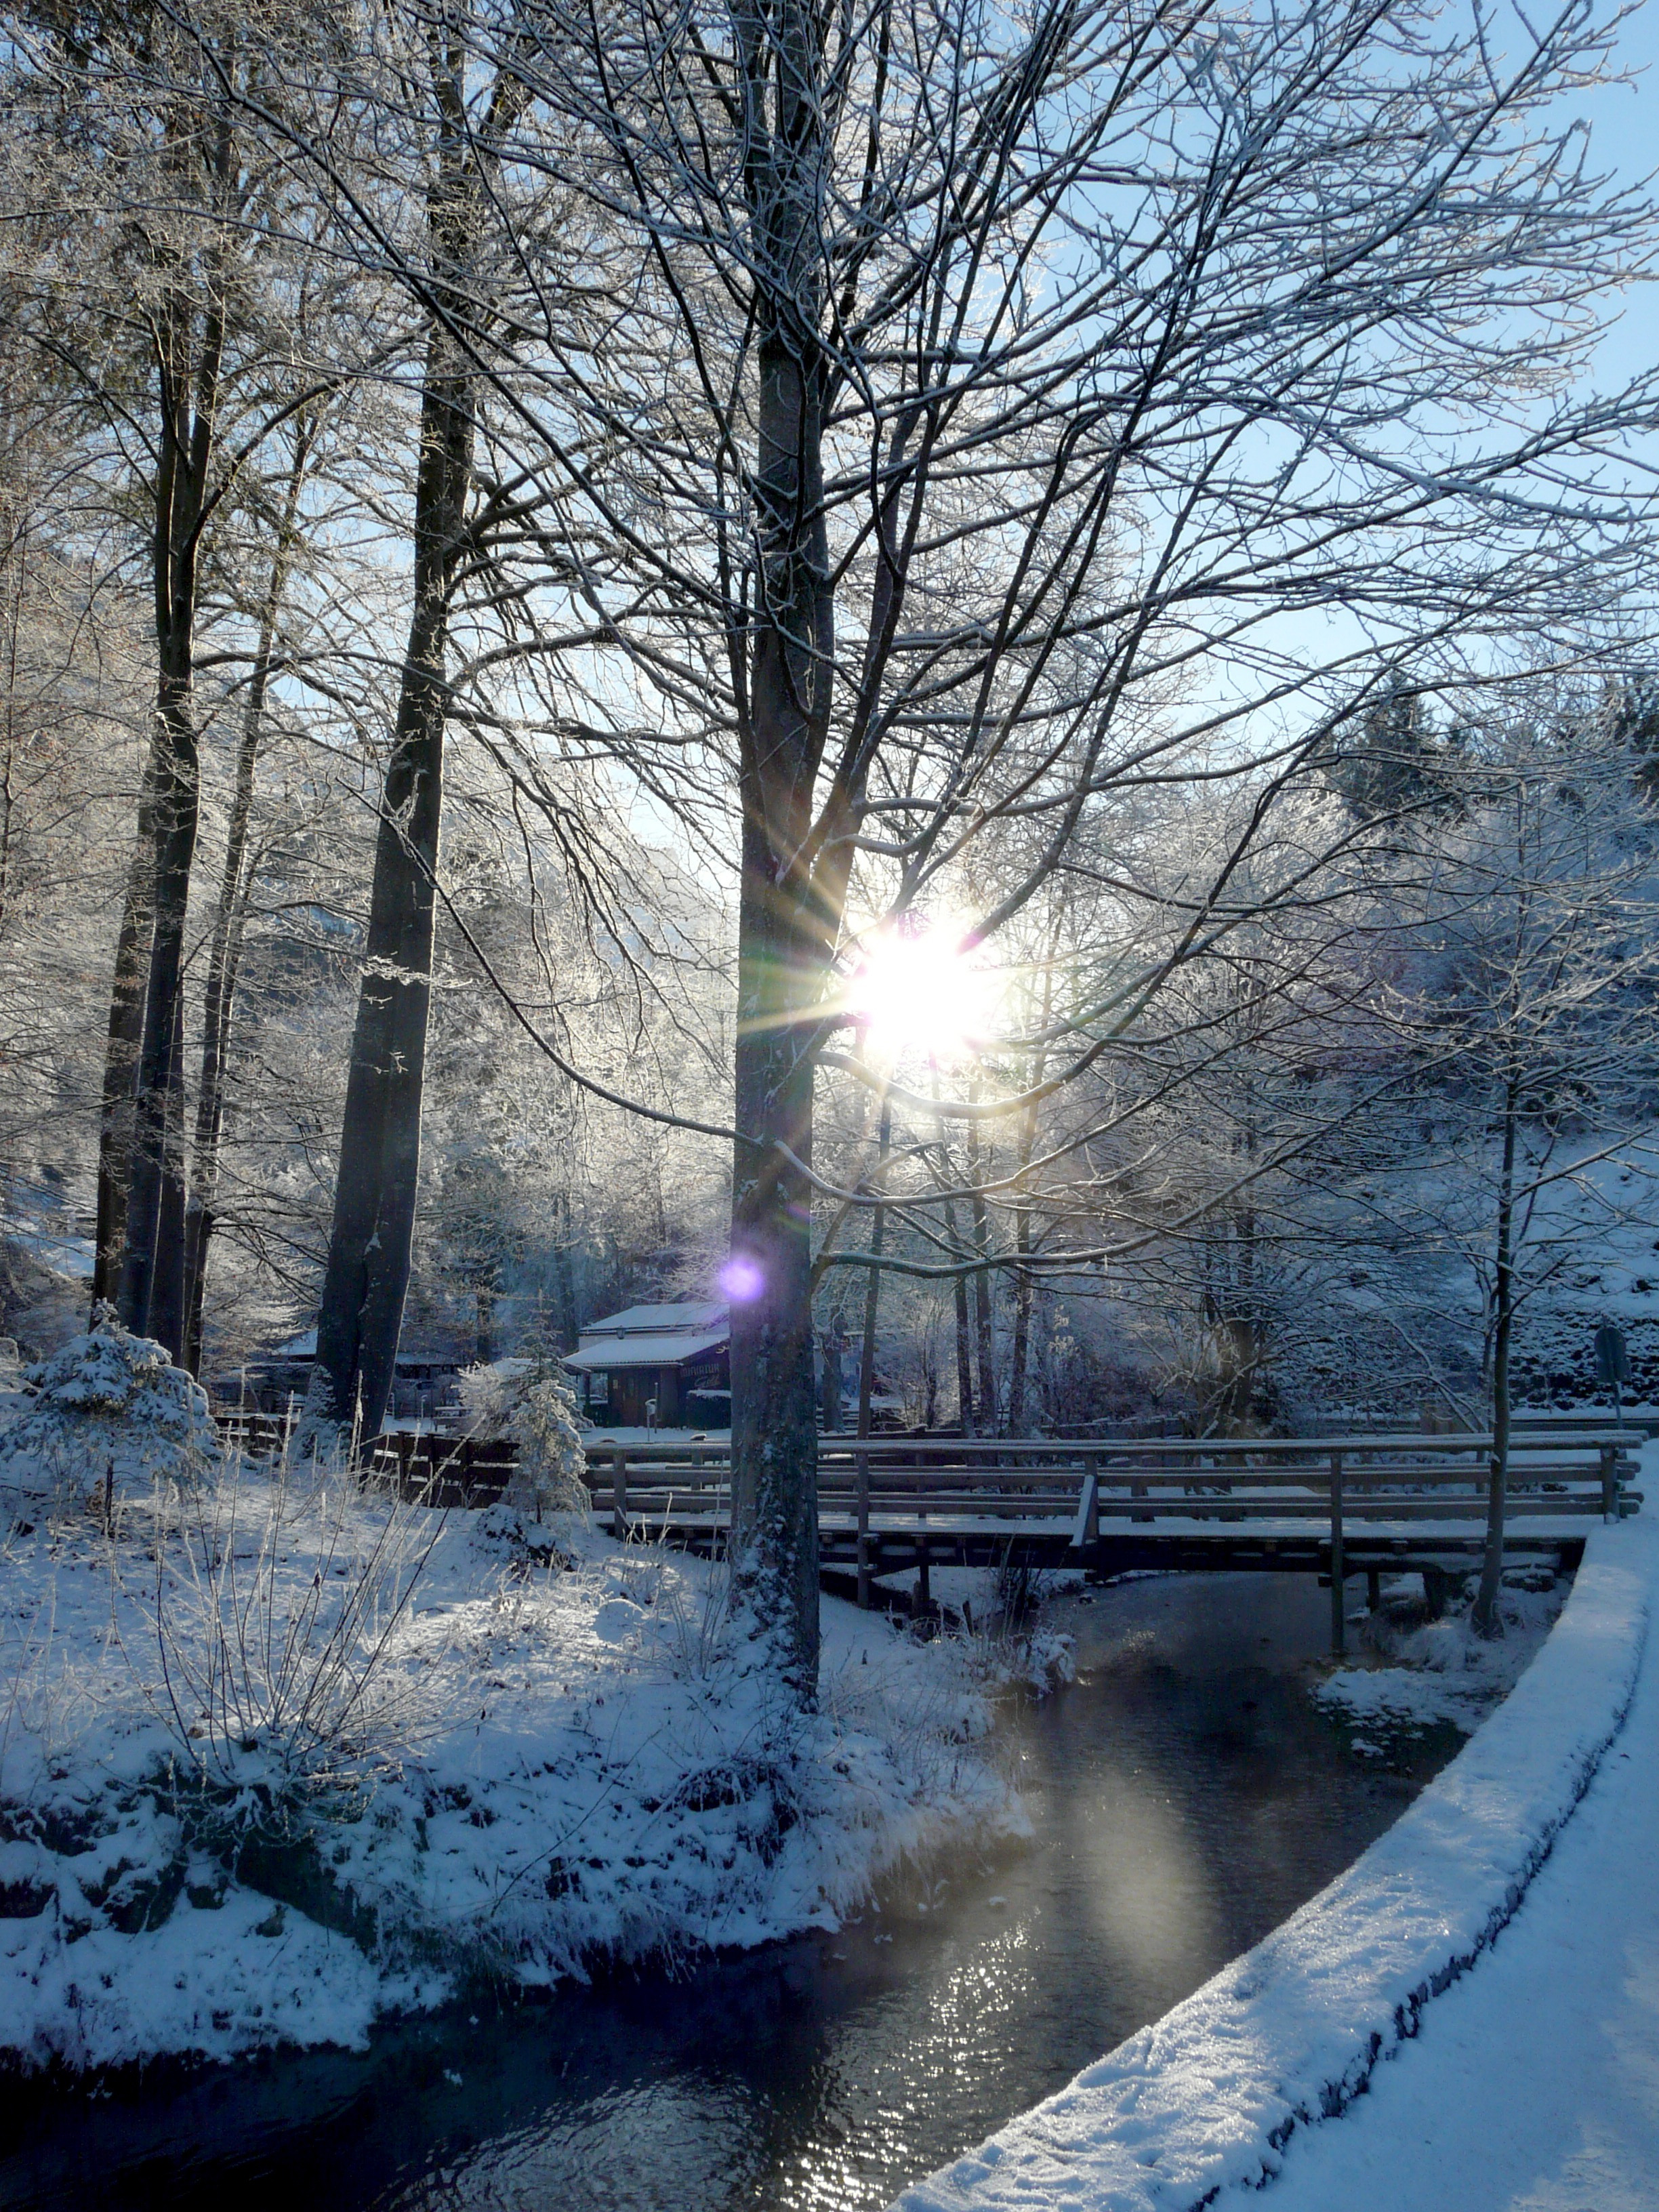
tree, water, snow, winter, sunlight, morning, frost, ice, reflection, weather, season, trees, wintry, freezing, back light, atmospheric phenomenon, woody plant